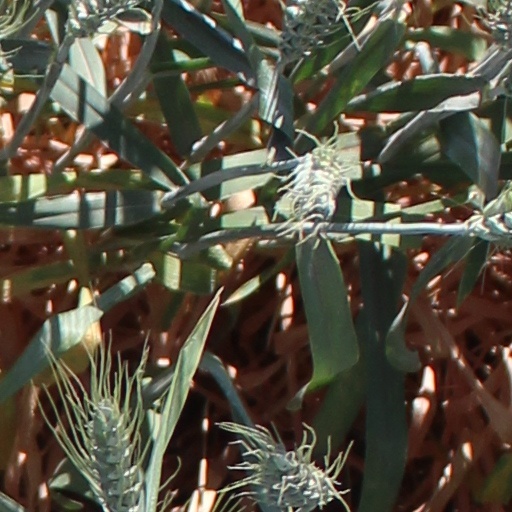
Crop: wheat